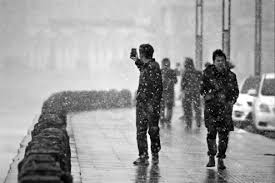
Weather: snow or frosty